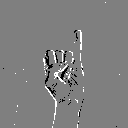
ASL letter: i